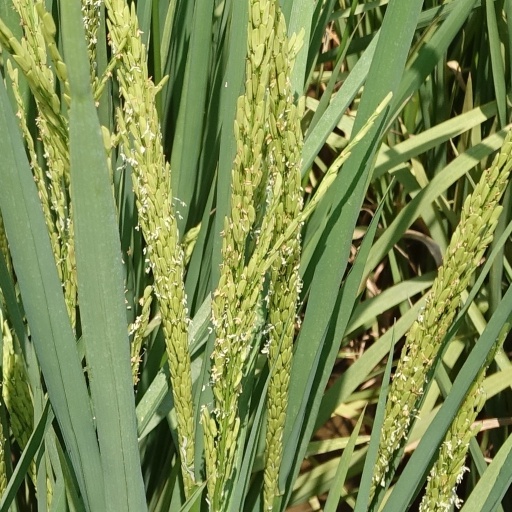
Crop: rice